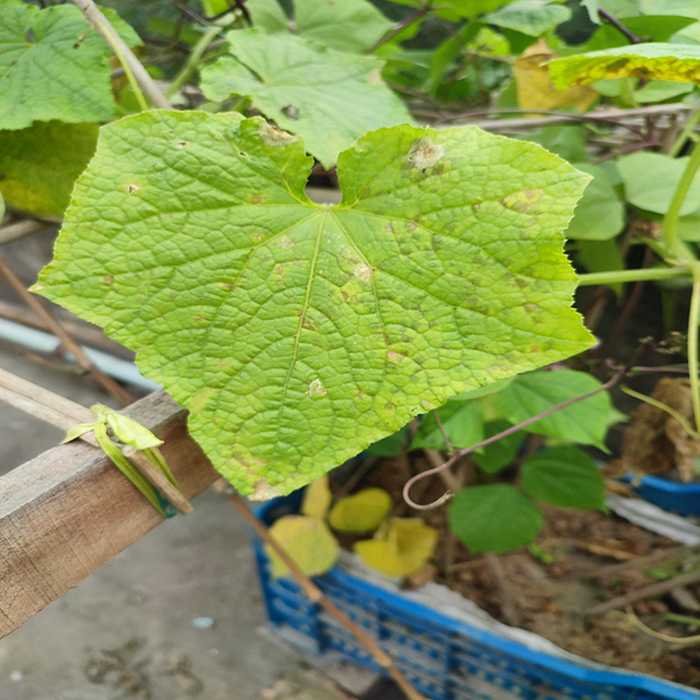
Plant: Cucumber
Label: Downy mildew